William Bromwell Melish

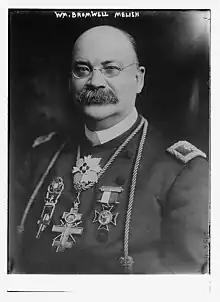
William Bromwell Melish in 1913

William Bromwell Melish (July 28, 1852 – October 21, 1927) was the President of Bromwell Brush and Wire Goods in Cincinnati and a Freemason leader. He was the Grand Master of the Grand Encampment of Knights Templar of the United States from 1910 to 1913.